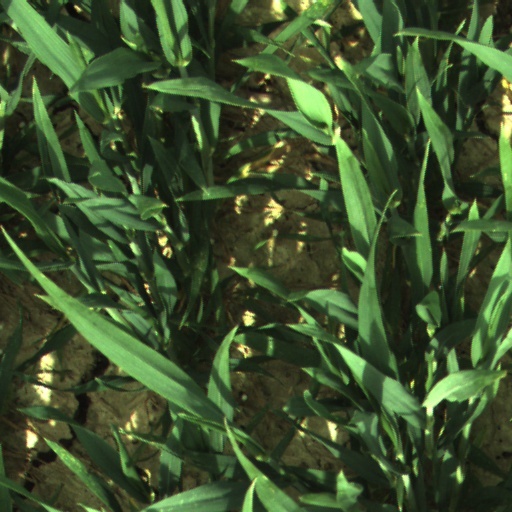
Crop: wheat